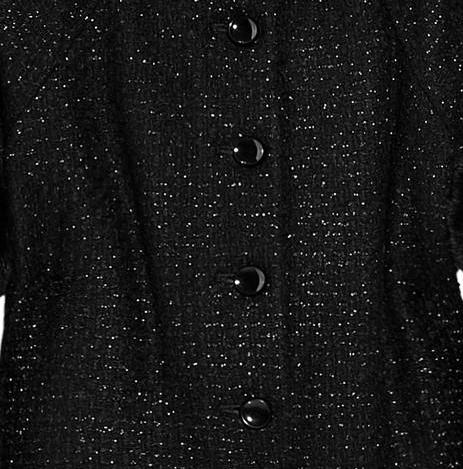
Texture: flecked